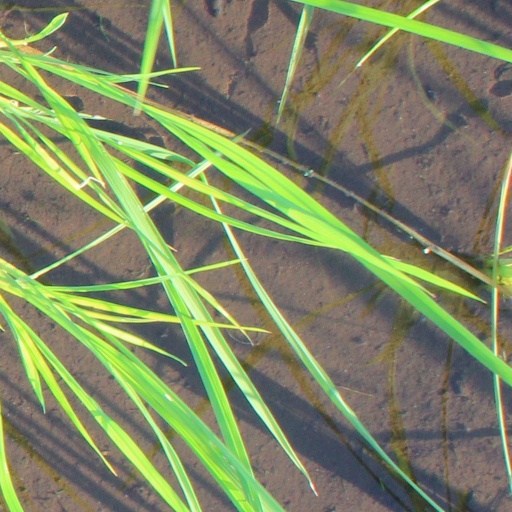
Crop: rice